Plazas de soberanía

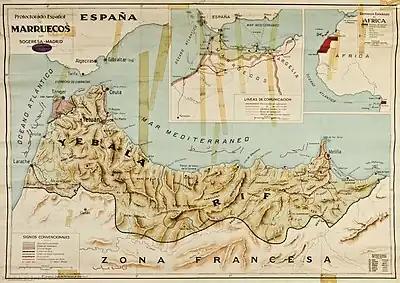
Map of Spanish Morocco in 1925

On 11 July 2002, Morocco stationed six gendarmes on Perejil Island, which was at the time a source of complaint by Spain. The Spanish Armed Forces responded by launching a military operation code-named Operation Romeo-Sierra. The operation was carried out by Spanish commandos of "Grupo de Operaciones Especiales".